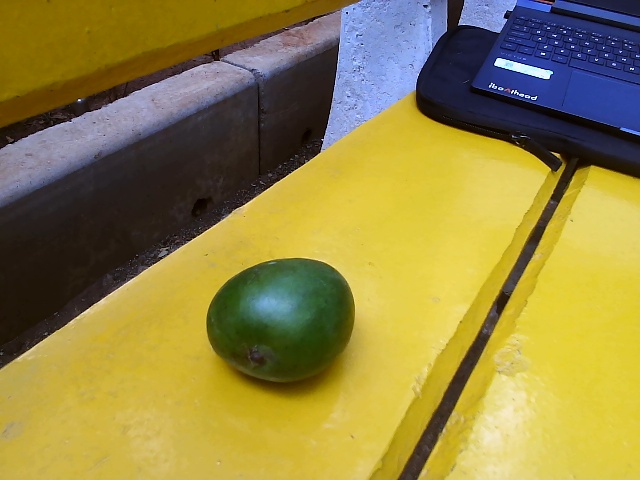
Label: Raw_Mango